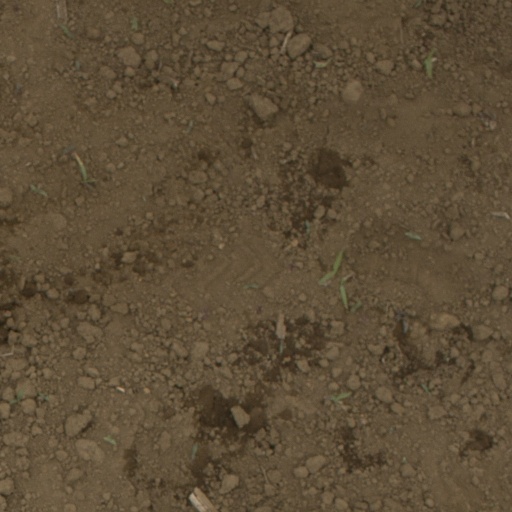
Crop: Jerusalem artichoke